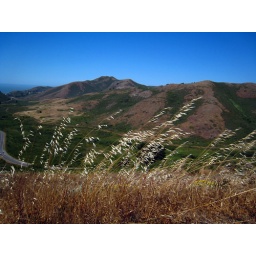
Weekend mountain bike ride over the Golden Gate Bridge and into the Marin Headlands. Weekend mountain bike ride over the Golden Gate Bridge and into the Marin Headlands